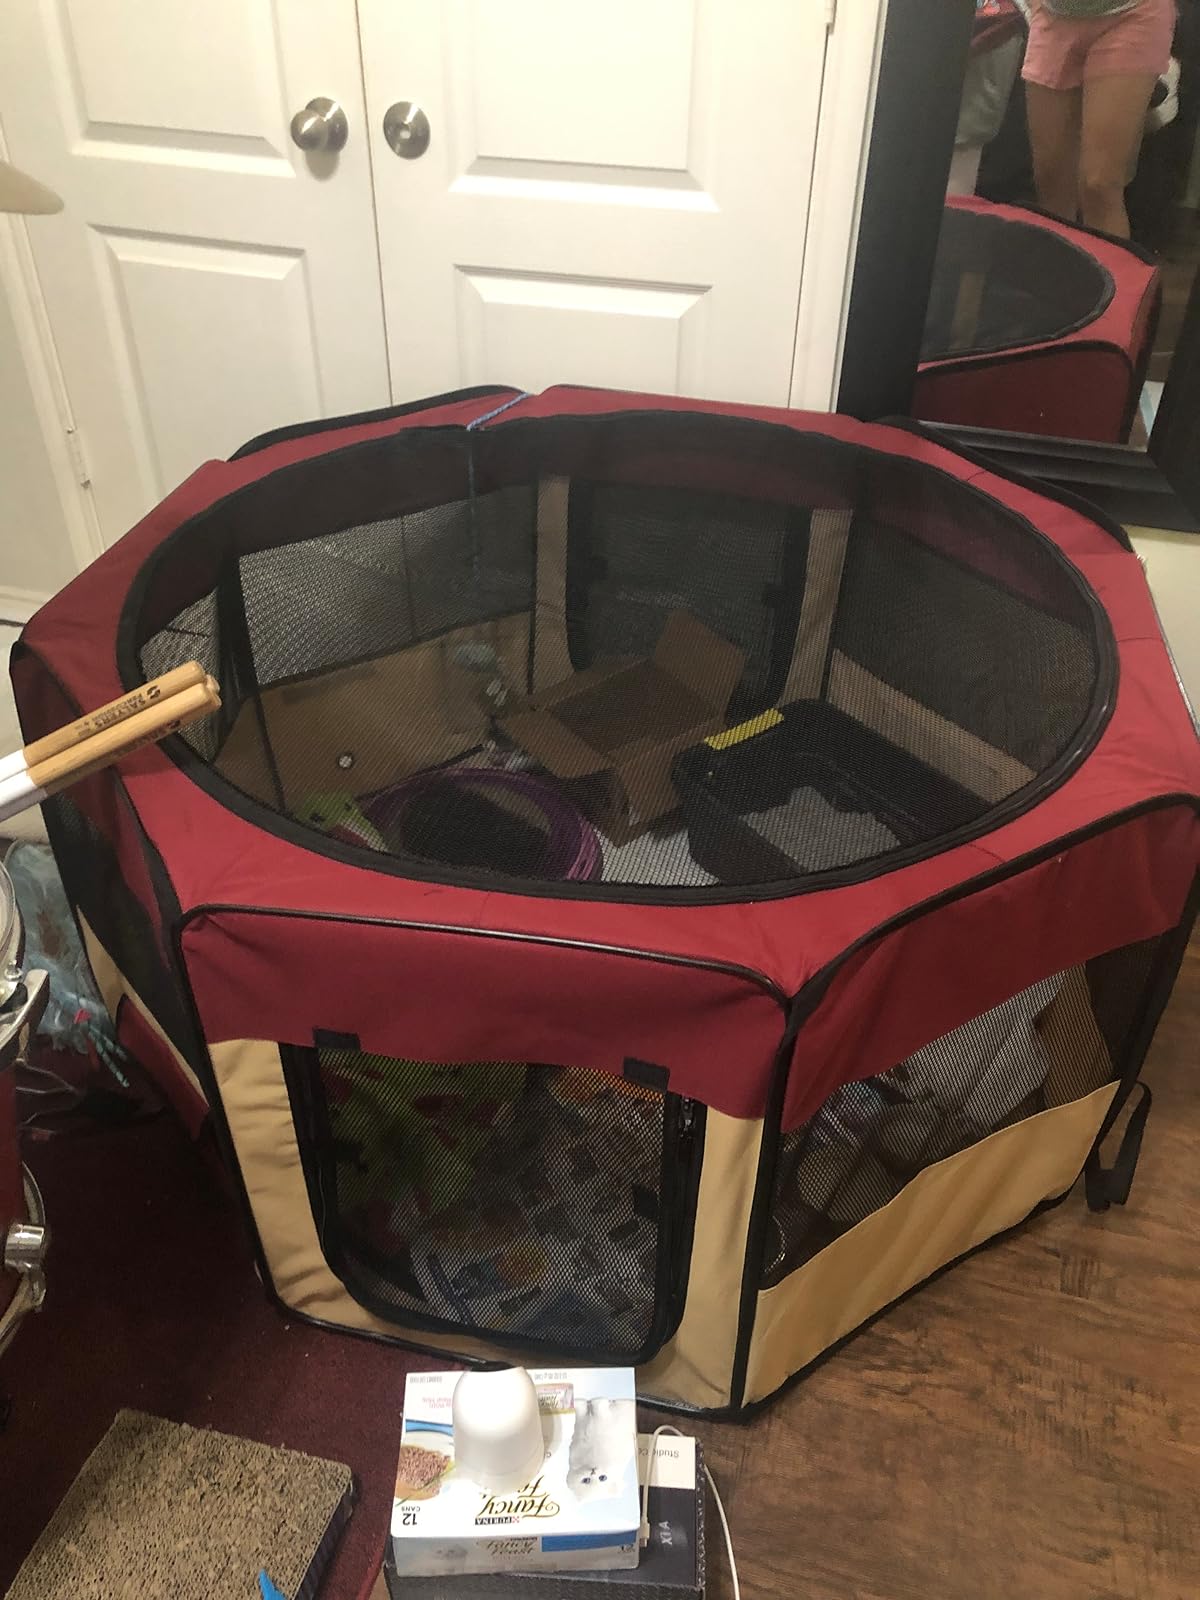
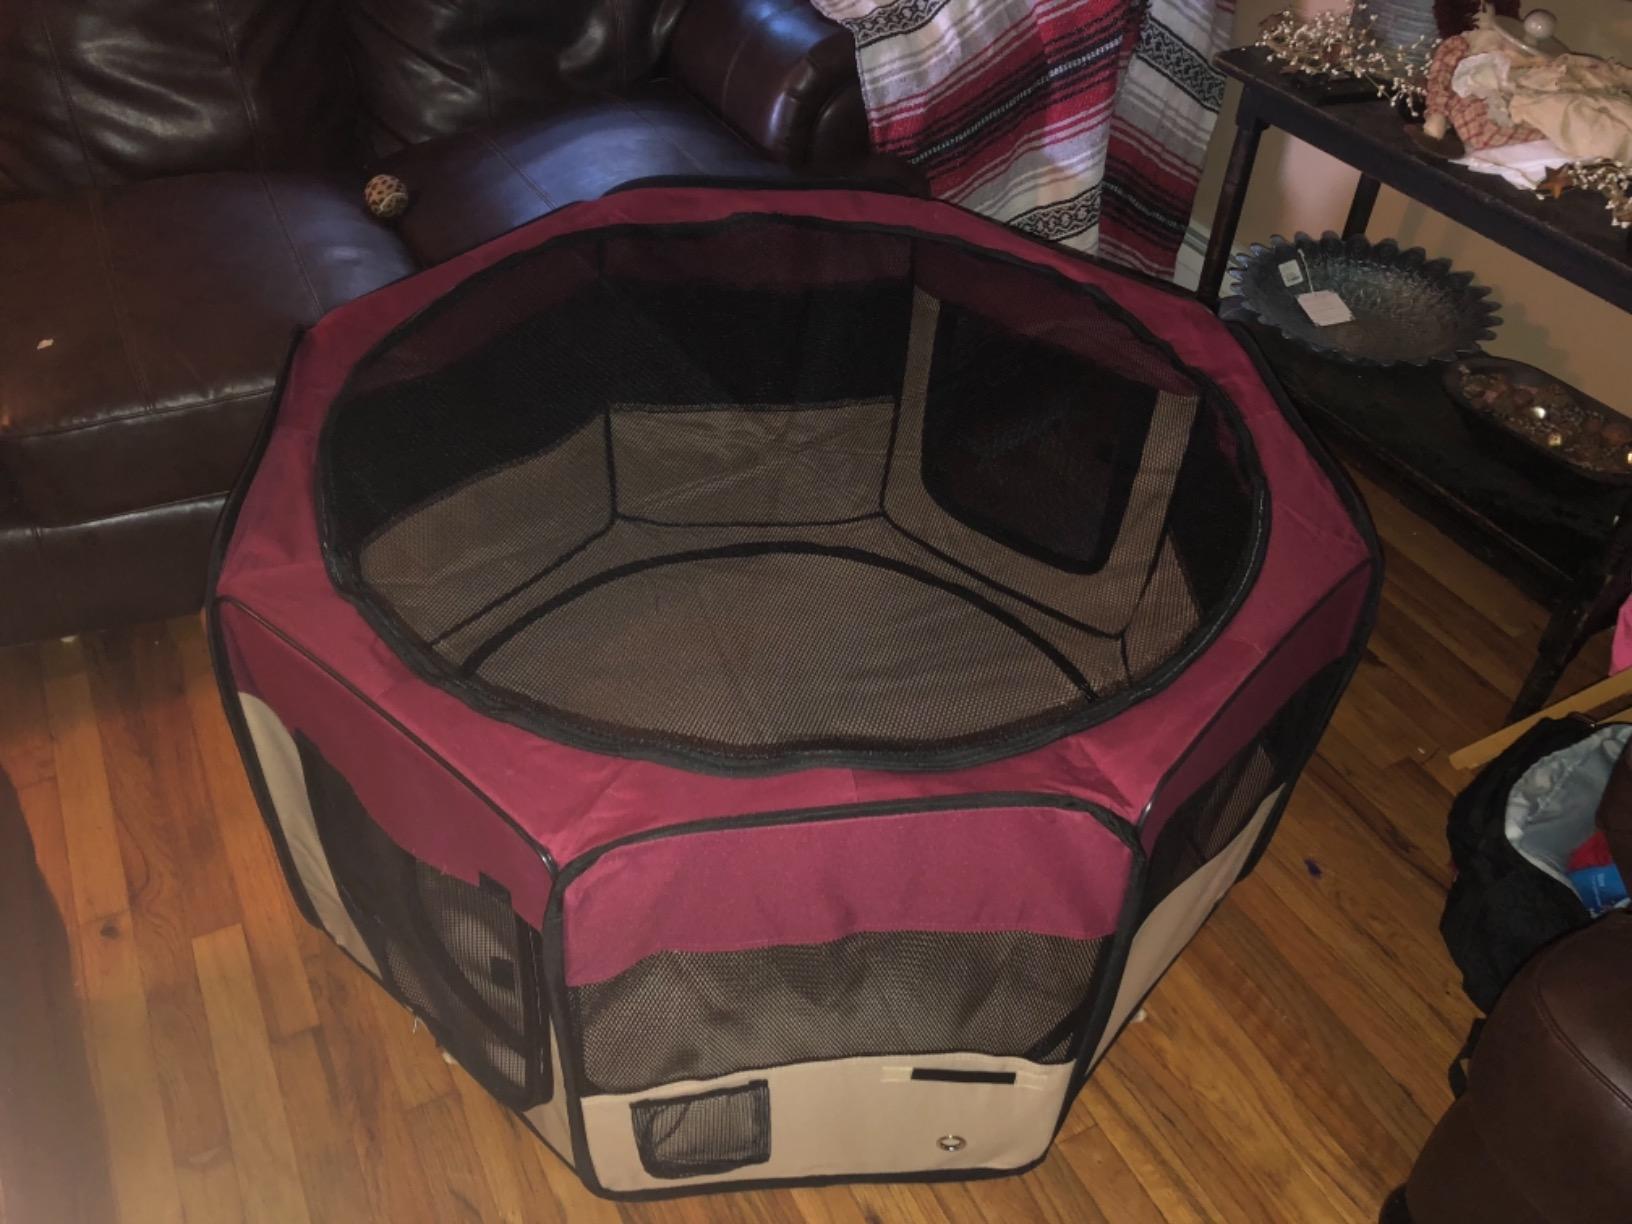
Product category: items_kennel
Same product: yes